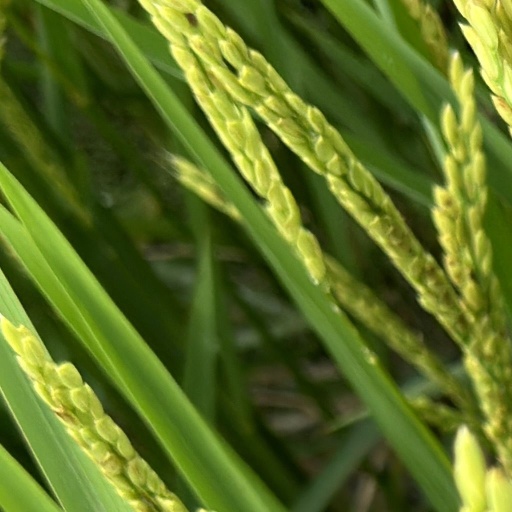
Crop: rice